Italian Americans

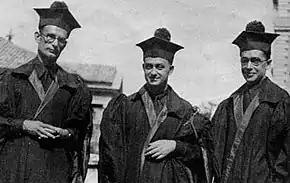
Enrico Fermi between Franco Rasetti (left) and Emilio Segrè in academic dress

As a member of the Axis powers, Italy declared war on the United States on December 11, 1941, four days after Japan attacked Pearl Harbor. Although many Italian Americans admired Mussolini in the 1930s, very few if any demonstrated a desire to transfer fascist ideology to America. When Italy entered the war on the side of Nazi Germany in 1940, "most Italian Americans distanced themselves from Fascism." Anti-fascist Italian expatriates in the United States founded the Mazzini Society in 1939 to work toward ending fascist rule in Italy.